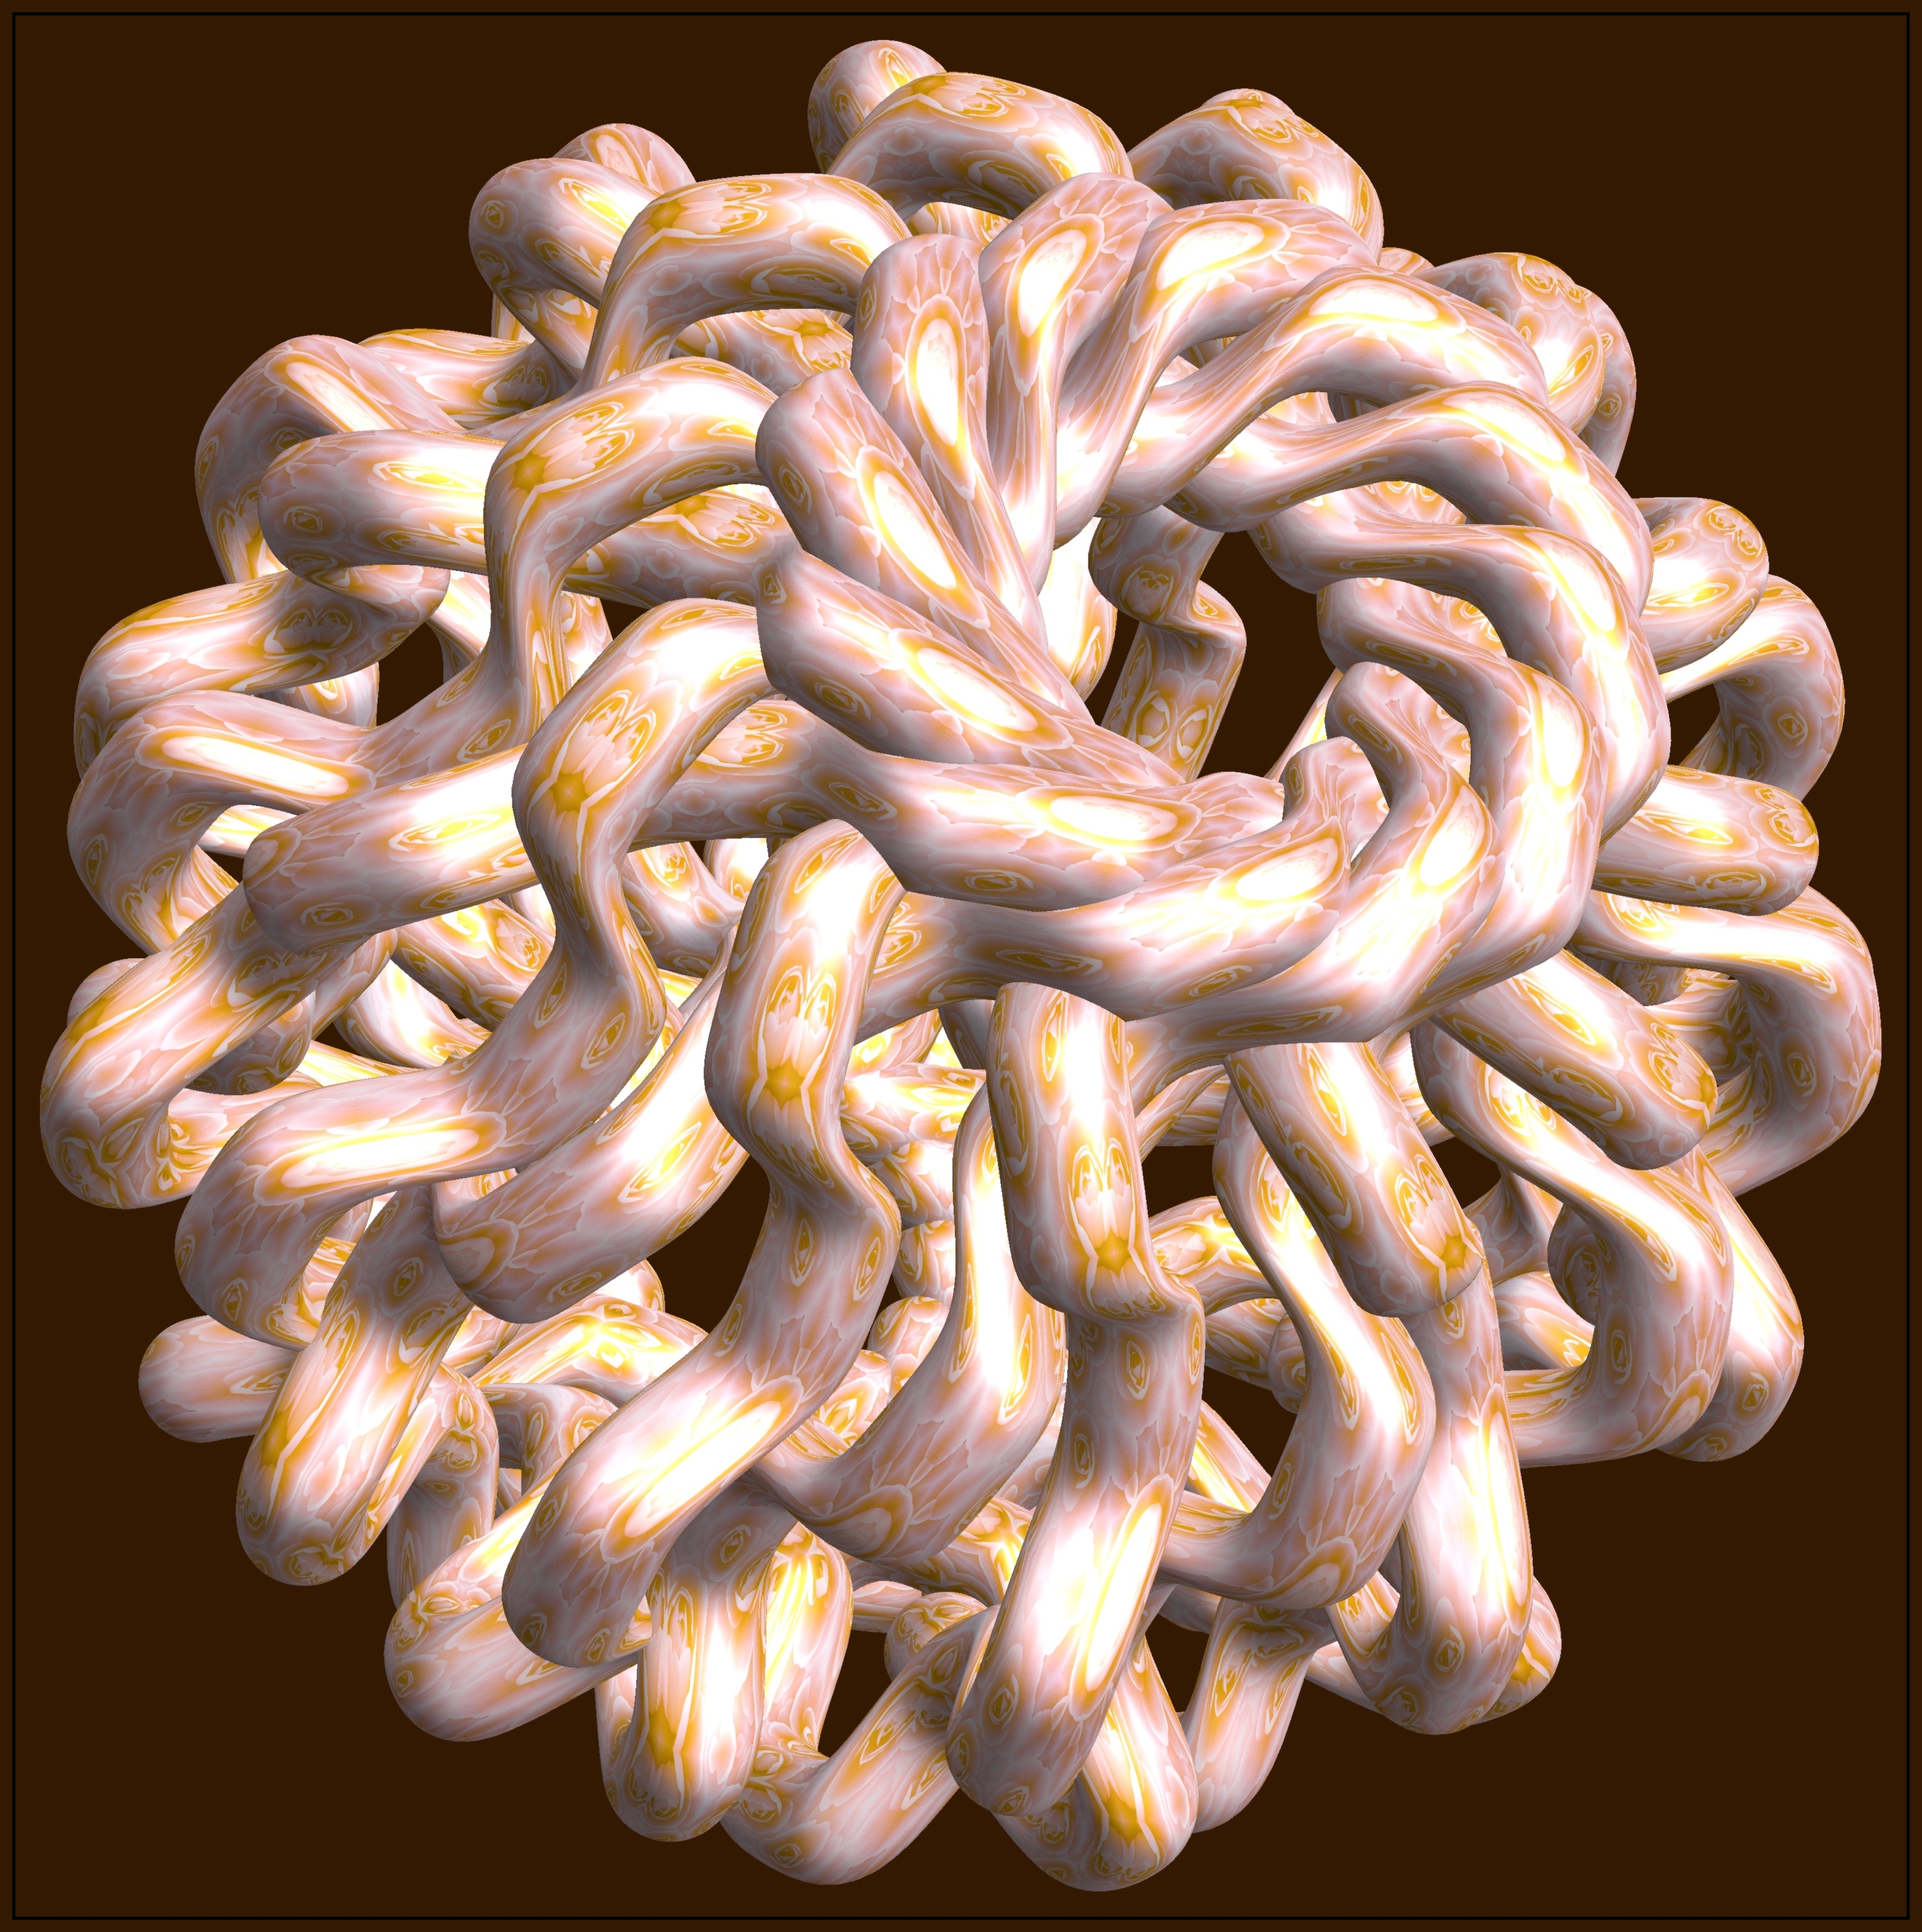
abstract, structure, texture, pattern, geometry, coral, human body, sculpture, art, design, symmetry, 3d, graphic, organ, carving, shape, torus, mathematica, cg, parametricplot3d, code, program, algorithm, mapping, geometricsculpture, stone carving